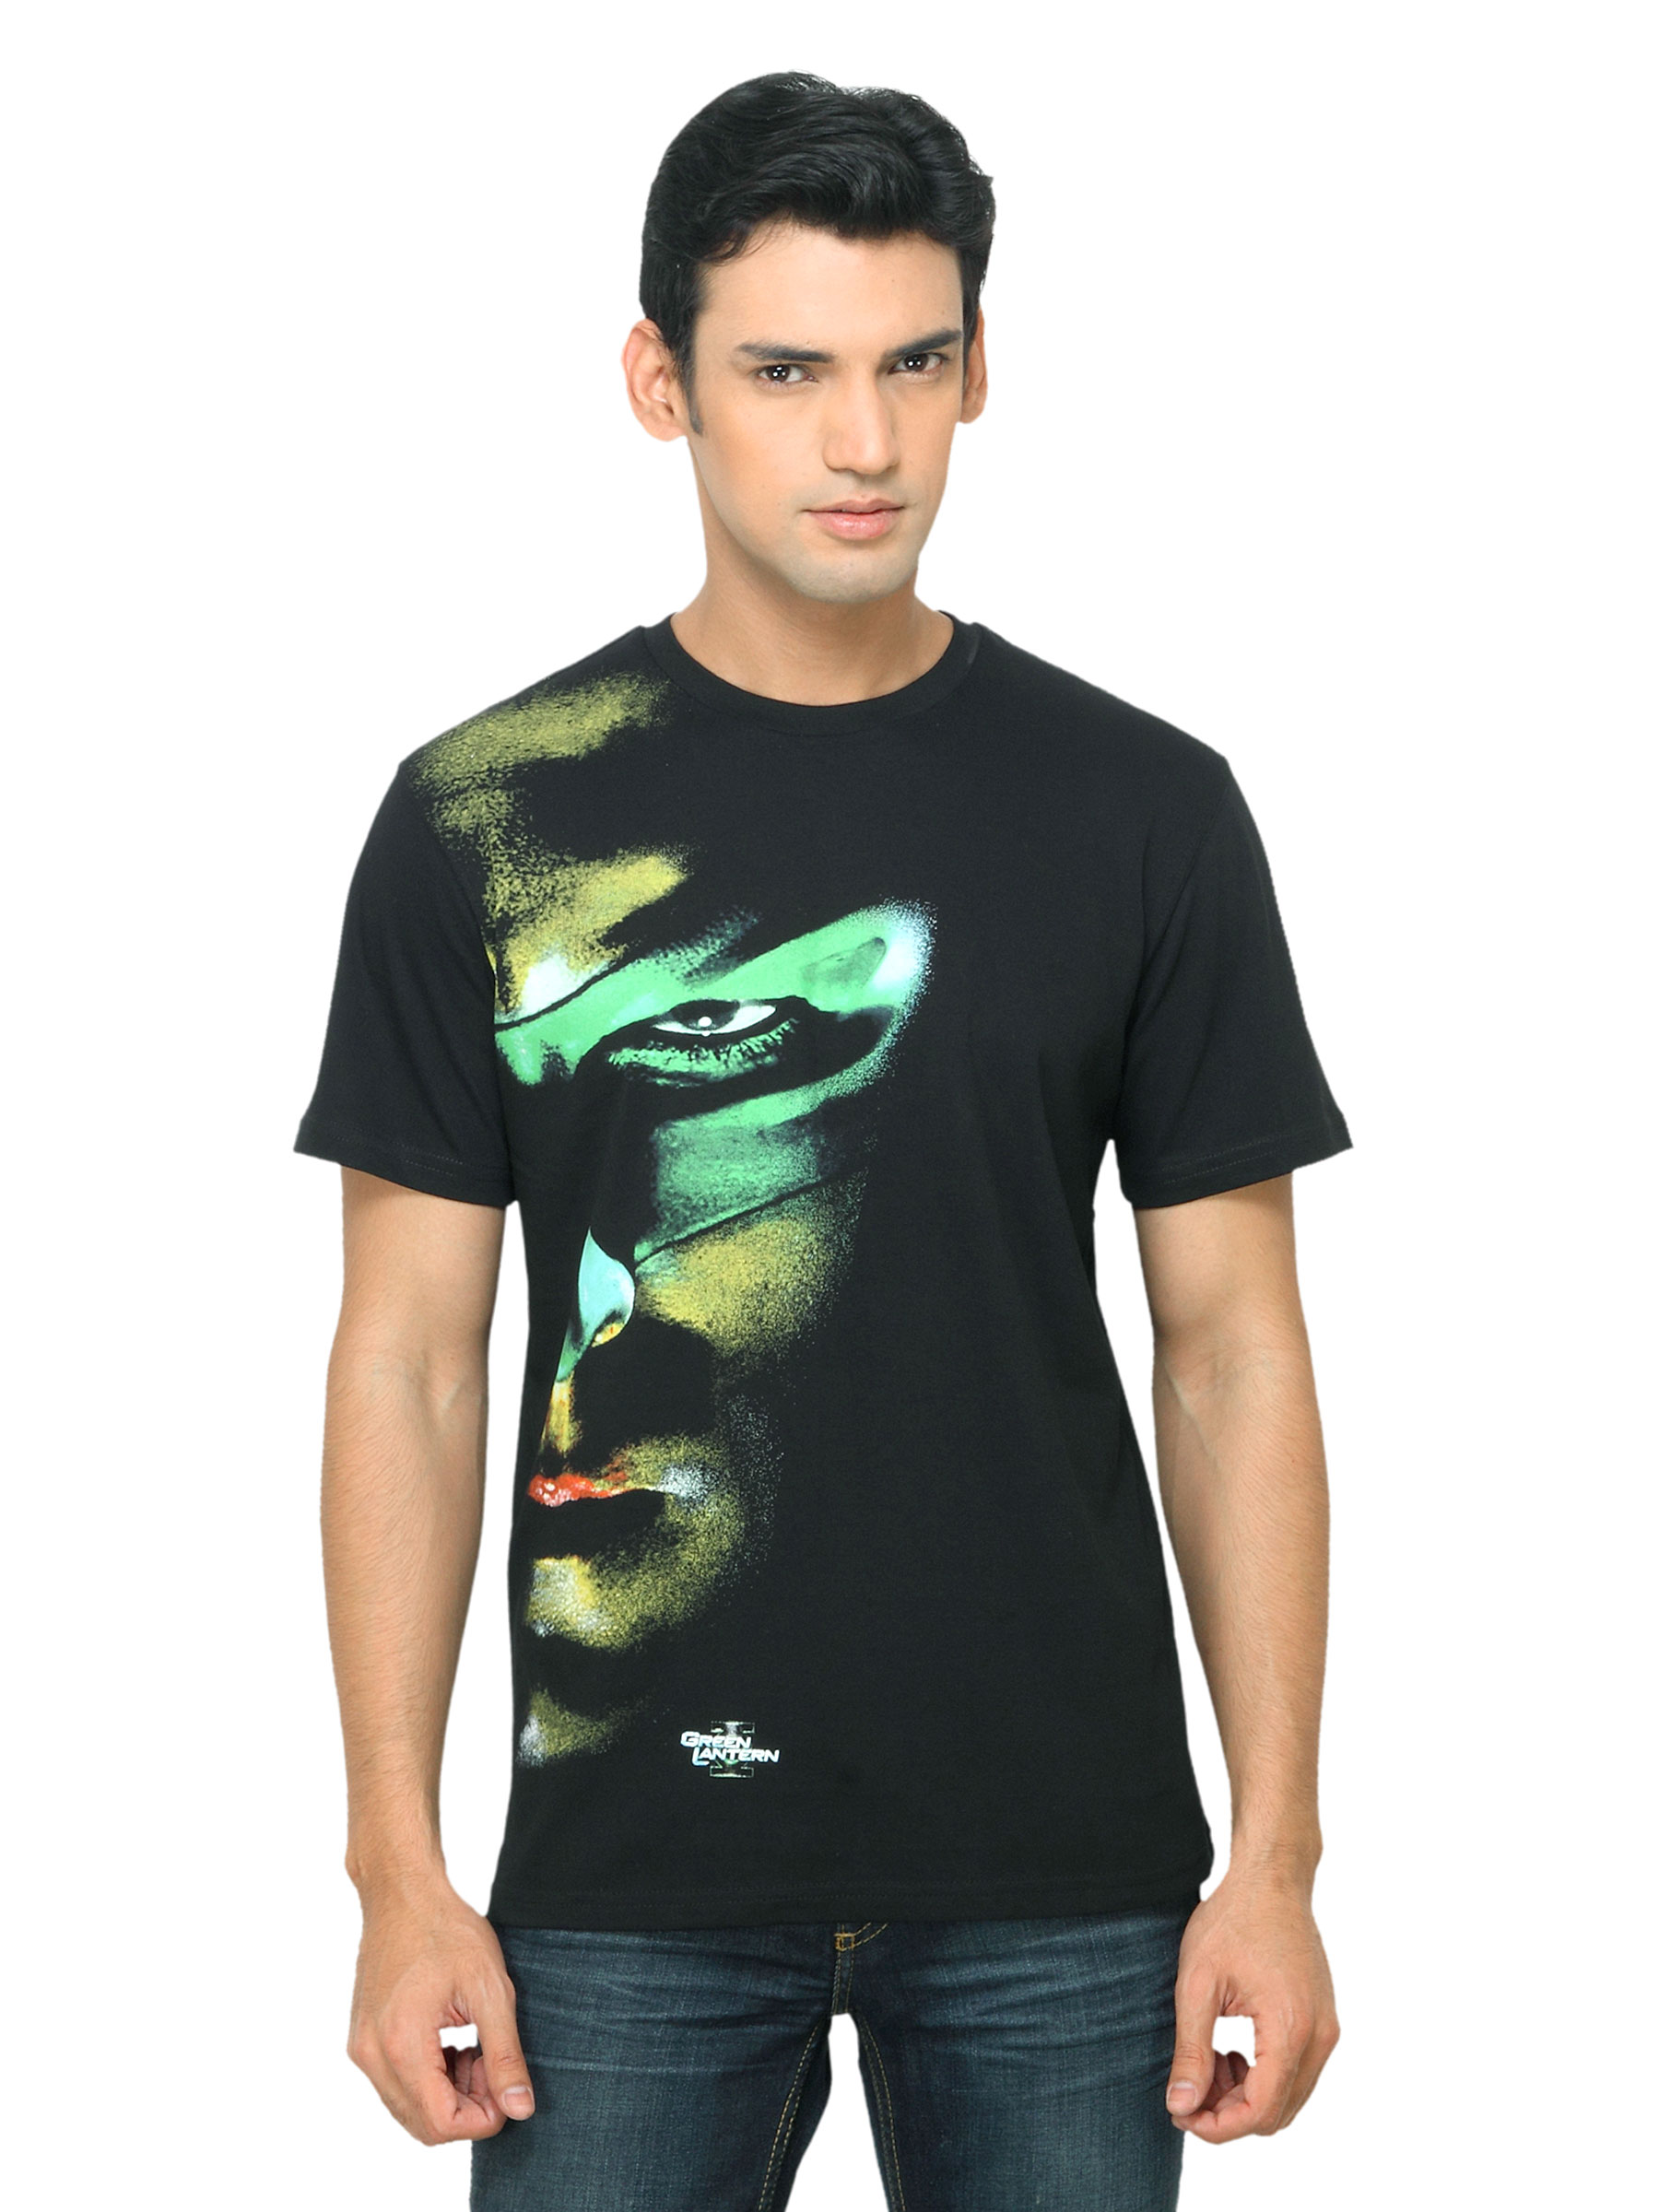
DC Comics Men Green Lantern Black T-shirt
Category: Apparel / Topwear / Tshirts
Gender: Men
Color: Black
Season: Summer 2012
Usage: Casual